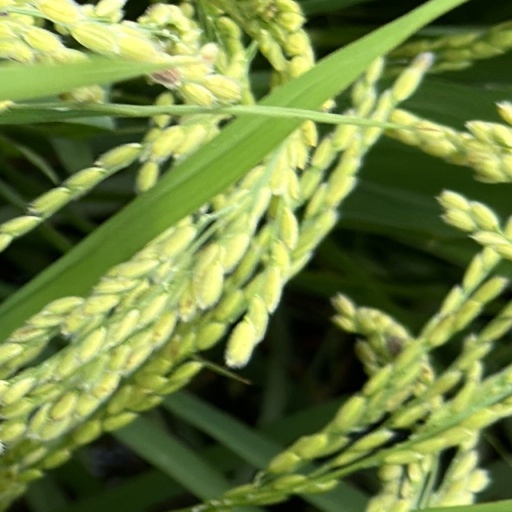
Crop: rice